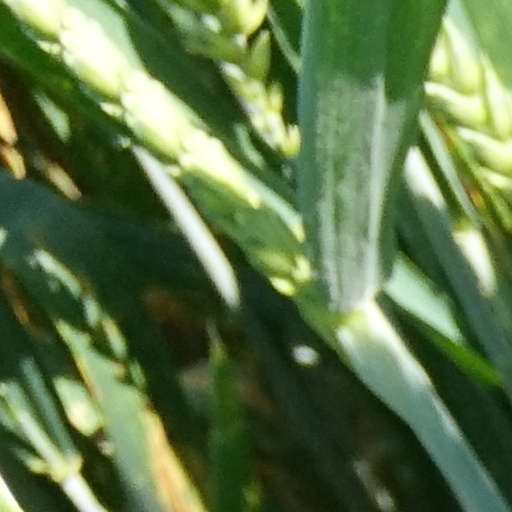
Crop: wheat